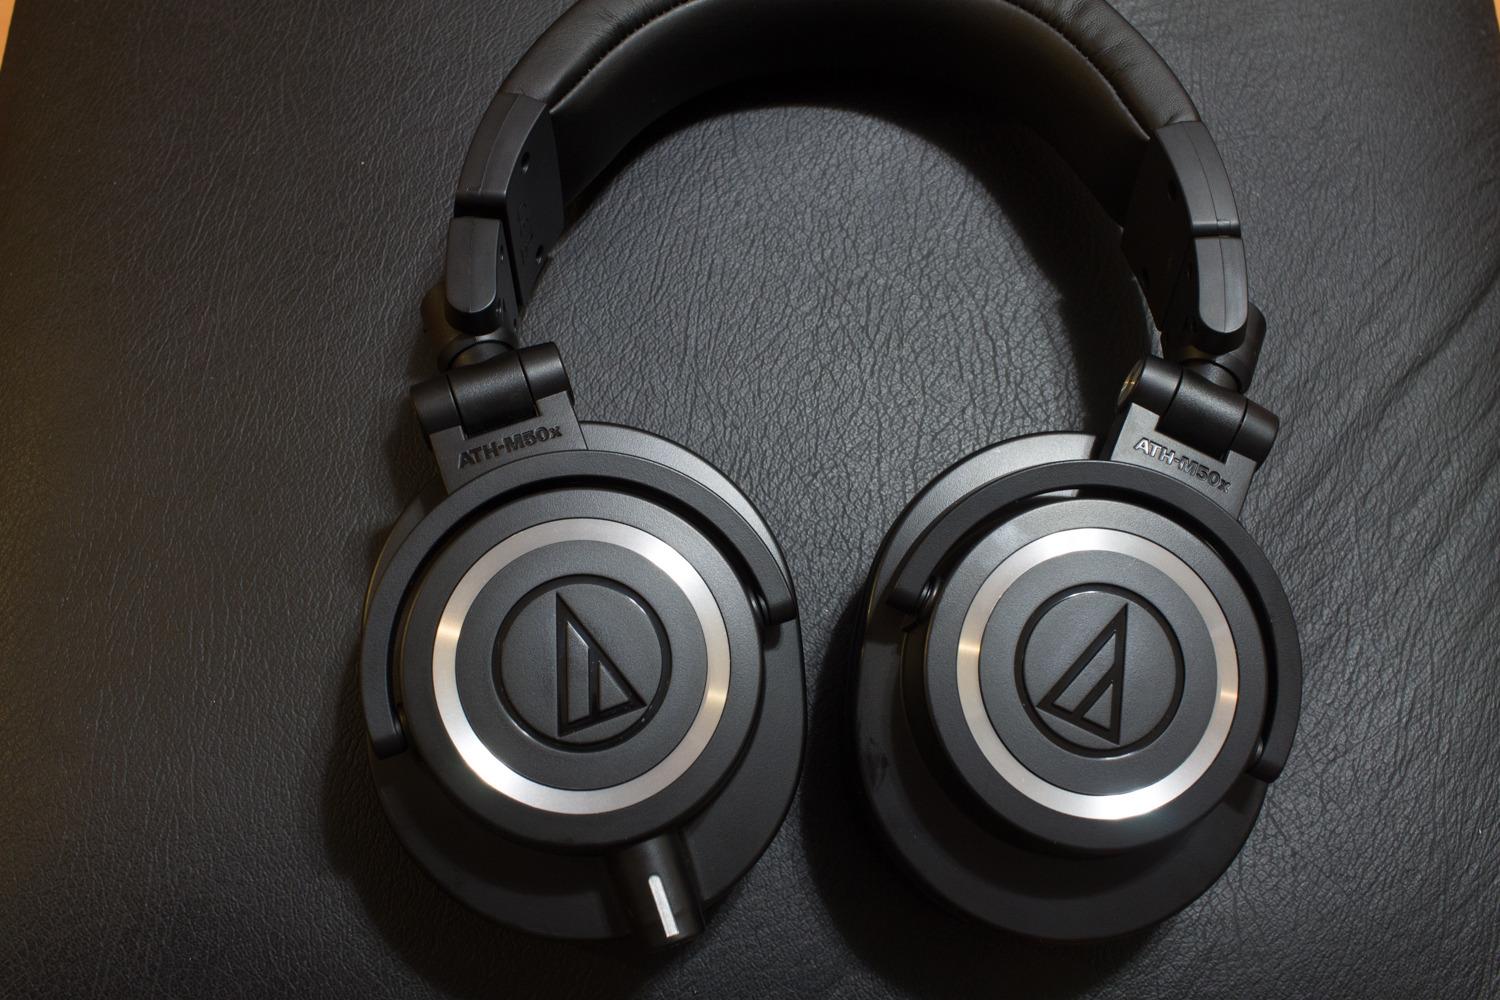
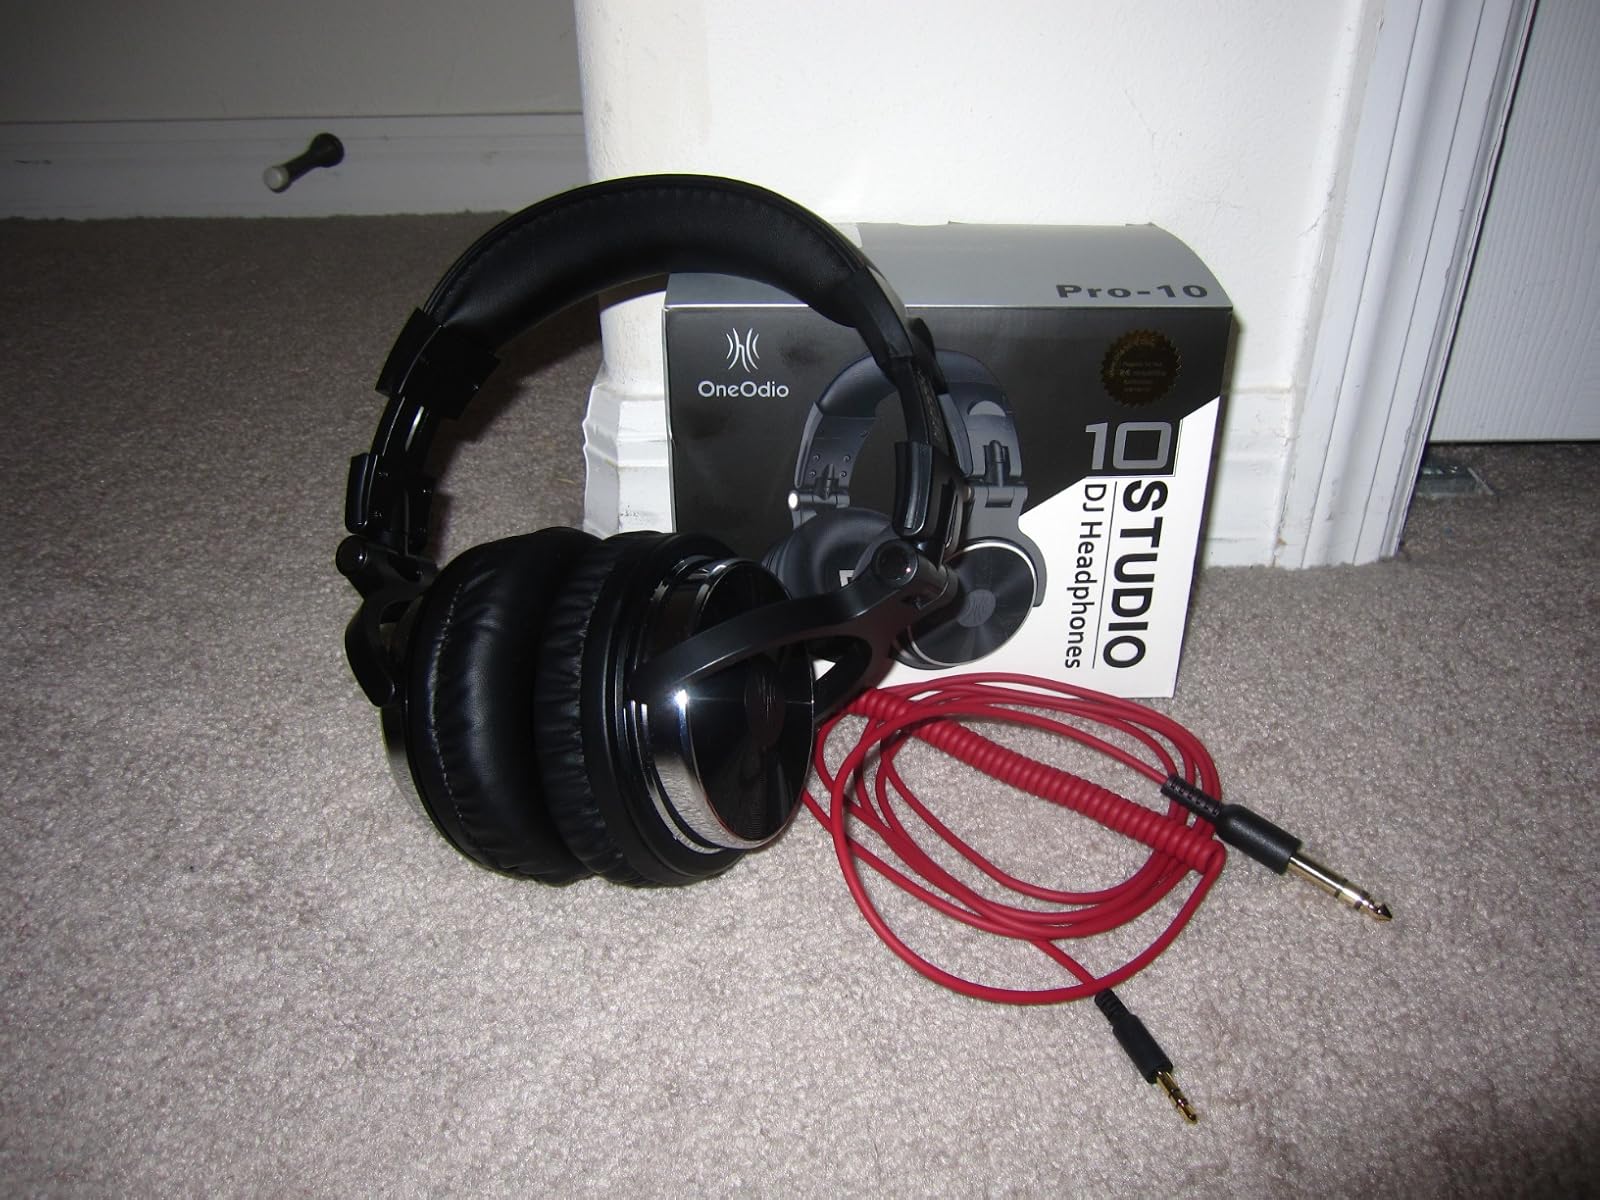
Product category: headphones
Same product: no